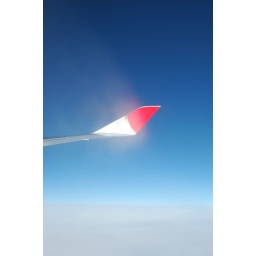
The dreaded plane flight home after a great holiday was improved SLIGHTLY by this view. Amazing